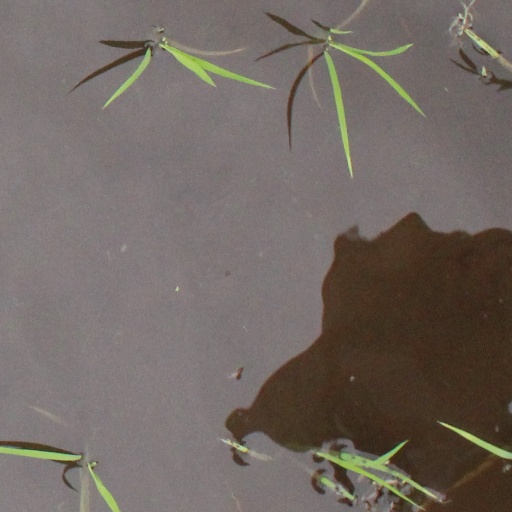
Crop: rice